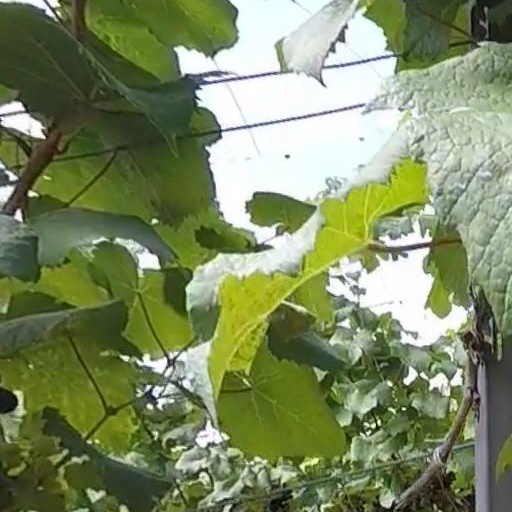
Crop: grape